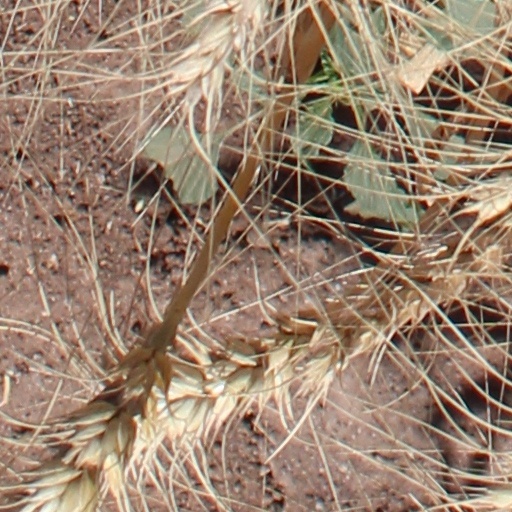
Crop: wheat